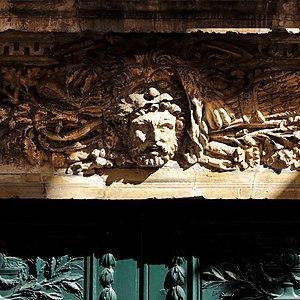
Tête d'Héraclès coiffée de la peau du lion de Némée. Tuer ce lion et le ramener à Eurysthée constitue le premier des douze travaux qu'Héraclès doit accomplir.
L'hôtel de Senneville est un hôtel particulier situé à Rouen, en France.